New York Goes to Hollywood

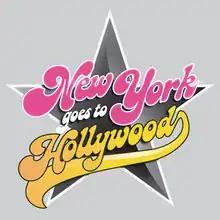

New York Goes to Hollywood is a VH1 reality television series that premiered on August 4, 2008. It is a spin-off of the "I Love New York" series, featuring Tiffany "New York" Pollard as she tries to find an acting job in Hollywood, California. In order to be an "established actress," Tiffany Pollard has to put her life aside to achieve her Hollywood goal by leaving her mother, Michelle Patterson, and George "Tailor Made" Weisgerber, whose proposal she refused. A follow-up/spin-off season, entitled "New York Goes to Work", premiered May 4, 2009.